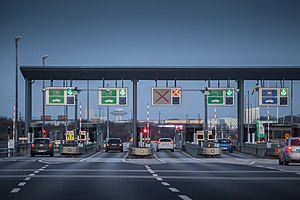
EasyGo
Betalingsanlæg på Øresundsbroen (BroBizz i grønne baner)
EasyGo er et joint venture mellem Norge, Sverige, Danmark og Østrig som muliggør brug af en og samme OBE i alle lande når du passerer i betalingsanlæg på betalingsveje, færger og broer. Formålet med EasyGo er at gøre det muligt at bruge én OBE til betaling, ved kørsel gennem betalingsanlæg gennem Nordeuropa og Østrig.